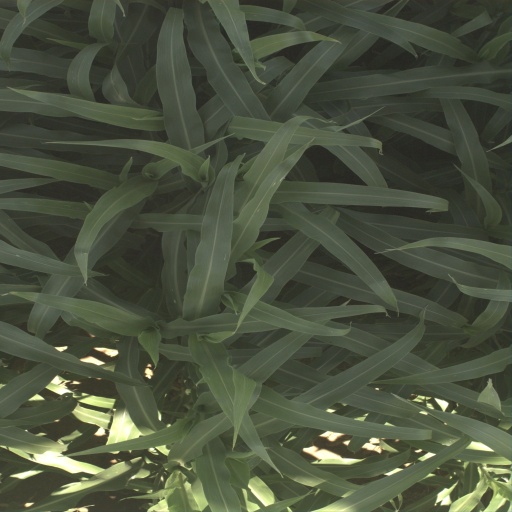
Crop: sorghum